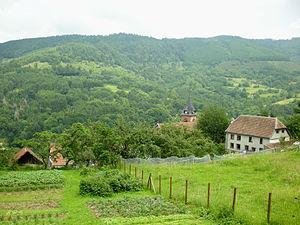
Neuviller-la-Roche (Bas-Rhin)
Neuviller-la-Roche est une commune française située dans le département du Bas-Rhin, en région Grand Est.